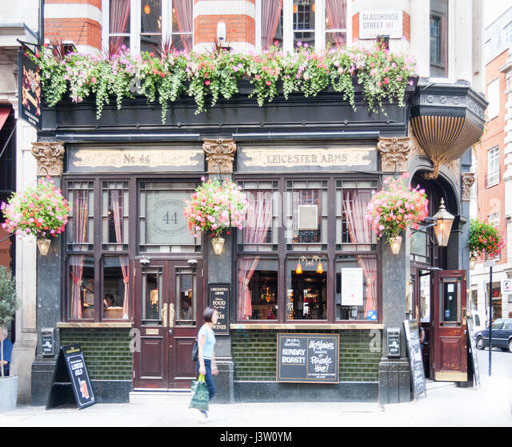
a woman walks past the public house